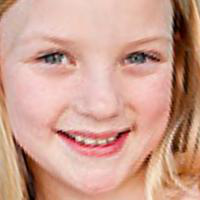
Age group: age 01-10